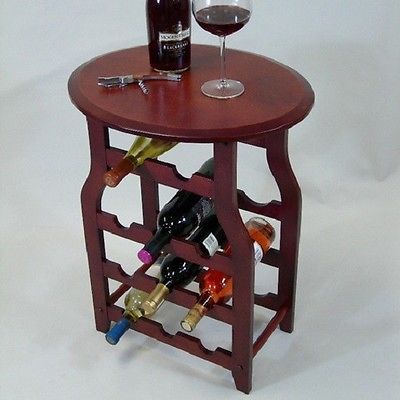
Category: table